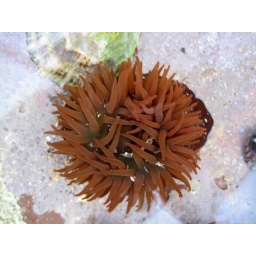
Anemone red in its rockpool bed